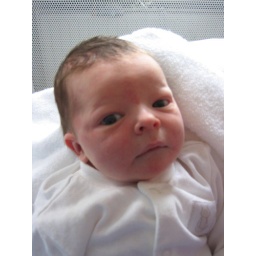
Woody was a great cattle dog owned by Reefs' Grandfather, Les Landsberg. They share a common expression.